Photovoltaic module analysis techniques

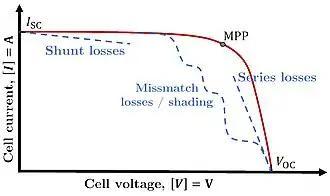
IV curve of a PV module and the effects provoked by series and shunt resistances and cell mismatches

For IV curve collection in the field one have to notice that irradiance and temperature are not controllable. Thus, to compare the resulting IV curve to ones taken in different conditions, it needs to be adapted to STC by correction factors for measured irradiance and cell temperature. A calibrated solar device can be used to measure the present sunlight irradiance and a temperature sensor (like a Pt100) to measure the cell temperature of the module under investigation. To measure the IV curve of a single module, portable devices, so called IV curve tracers, are available. Modern inverter or maximum power point tracker (MPPT) are able to measure the IV curve of the connected string (series circuit of multiple PV modules).